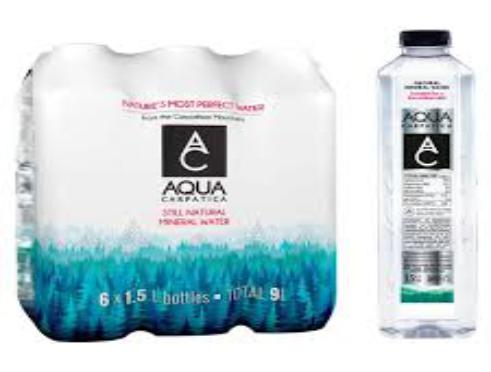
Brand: Aqua Carpatica
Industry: Food